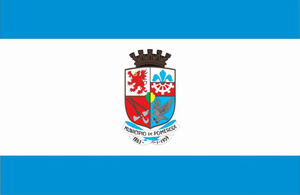
Pomerode est une ville brésilienne de l'État de Santa Catarina.